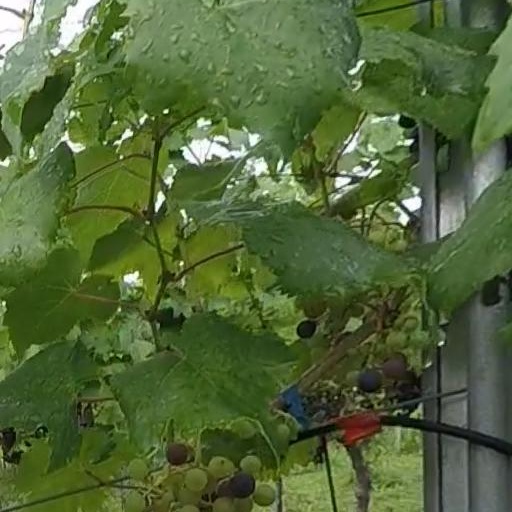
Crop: grape